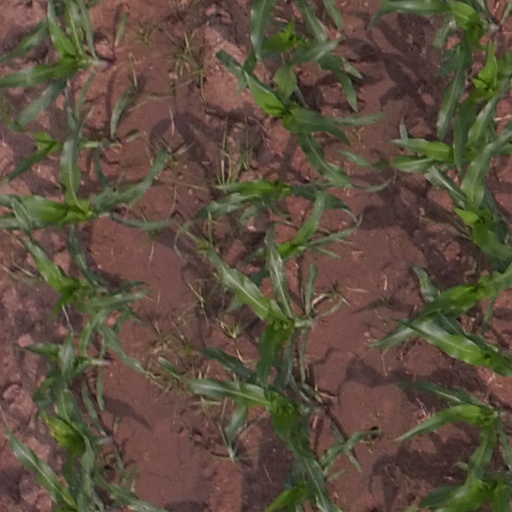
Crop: maize; corn